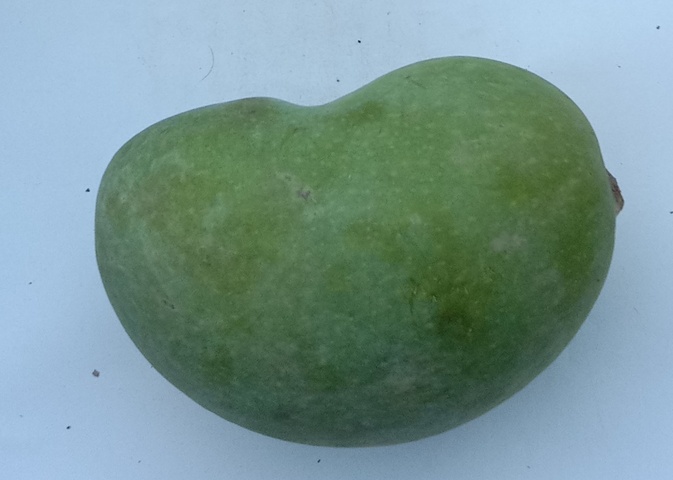
Mango variety: Chaunsa (Summer Bahisht)